Speed Racer

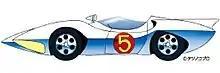
Side view of the Mach 5

The Mach 5, Speed Racer's car ("Mahha Gō," or "Mahha," in the Japanese version), is a technological marvel, containing useful pieces of equipment. Gō Mifune/Speed Racer easily deployed these gadgets by pressing buttons marked "A" through "G" on the steering wheel hub (although there are buttons on the steering wheel in the manga, the letter designations are exclusive to the anime and the 2008 live action film). This uniquely designed car, built with a sleek Coke bottle bodystyle, has a white exterior with a large "M" on its hood, the logo for the family business, Mifune Motors (changed to Pops Motors in the anime and Racer Motors in the live action film). The two-seat car had a mostly red-colored interior. The number 5 is emblazoned on both side doors of the car. In the manga and anime this is the car's racing number; in the film, it is because it is the fifth car built in Pops' "Mach" series of racing vehicles. Although technically inferior to other racing vehicles such as the Mammoth Car and the GRX, the Mach 5 manages to win most races because of Speed's superior driving skills.